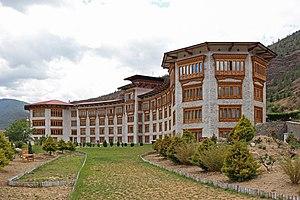
Hôtel Le Méridien, Paro, Bhoutan
Le groupe Le Méridien est une chaîne d'hôtels de luxe d'origine française, créée en 1972 par Air France. Le groupe est ensuite passé aux mains de différents investisseurs avant que la marque ne soit finalement rachetée en novembre 2005 par Starwood Hotels & Resorts, groupe hôtelier américain basé à Stamford.